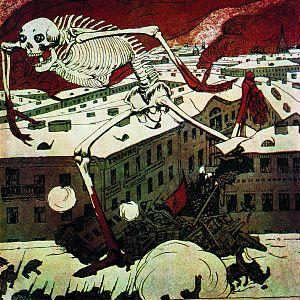
Le Bolchevik est un tableau de l'époque soviétique du peintre Boris Koustodiev, réalisé en 1920.